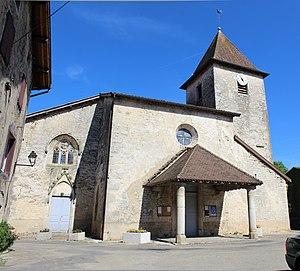
Église Saint-Pierre de Chavannes-sur-Suran, Nivigne-et-Suran.
Chavannes-sur-Suran est une ancienne commune française située dans le département de l'Ain et la région Auvergne-Rhône-Alpes.
Cet article recense les monuments historiques de l'Ain, en France.
Nivigne et Suran est depuis le 1ᵉʳ janvier 2017 une commune nouvelle française située dans le département de l'Ain en région Auvergne-Rhône-Alpes.